Plaza Park (Orange, California)

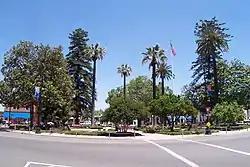
Plaza Park, the centerpiece of the Old Towne, Orange Historic District.

Plaza Park, also known as the Orange Plaza, is a public park in Orange, California. It is the centerpiece of Downtown Orange, as Orange, unlike most other cities in the area, was built around the roundabout the park creates. The park is most commonly recognized by the fountain in the center.